Gongwang Street station

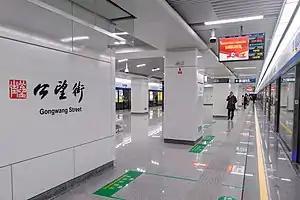

Gongwang Street is a metro station on Line 6 of the Hangzhou Metro in China. It was opened on 30 December 2020, together with the Line 6. It is located in the Fuyang District of Hangzhou, the capital city of Zhejiang province.